American Flat Track

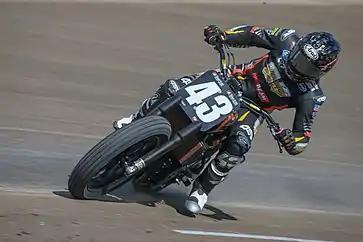
James Rispoli on the No. 43 Latus Motors Racing Harley-Davidson XG750R in the AFT Production Twins class.

NBC Sports held the contract from 2017 to 2021. All 18 rounds air one-hour, tape-delayed telecasts on various nights throughout the summer and fall. Every session was streamed live on NBC Sports Gold's TrackPass.